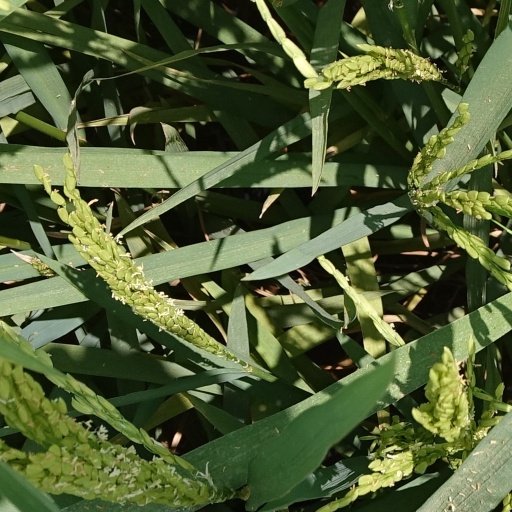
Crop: rice